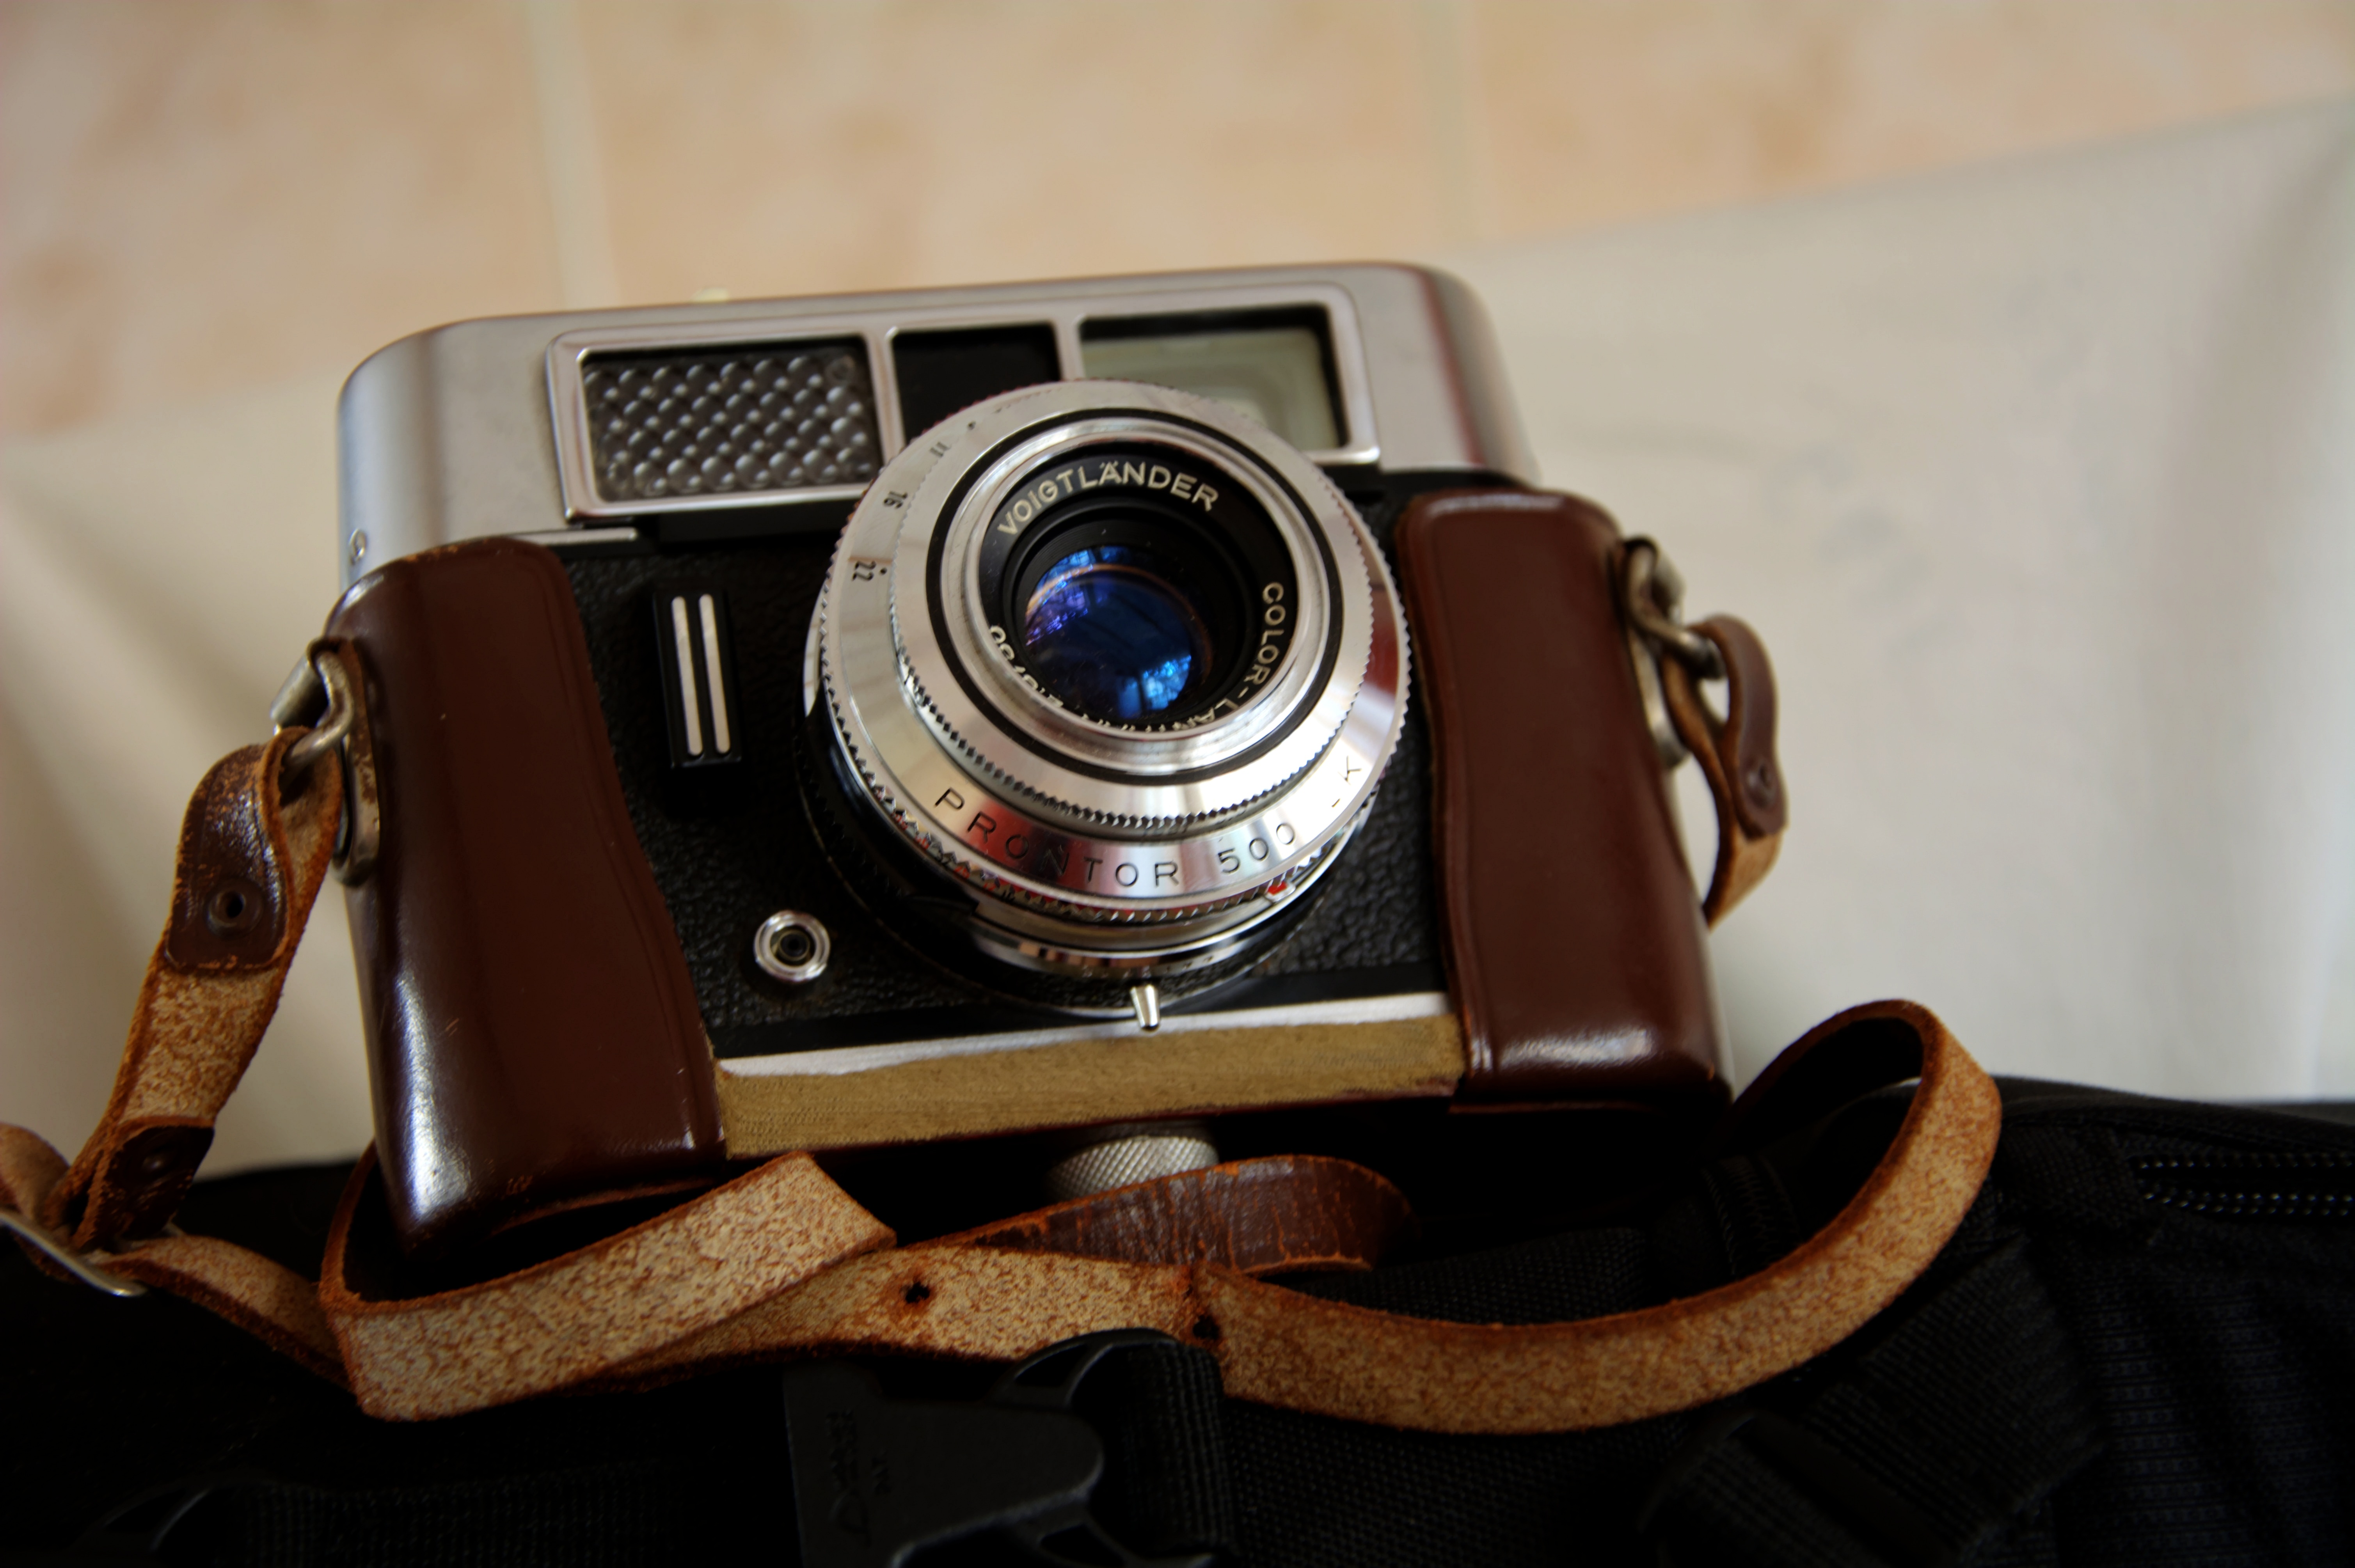
camera, photography, vintage, reflex camera, photos, digital camera, camera lens, strap, digital slr, single lens reflex camera, cameras optics, mirrorless interchangeable lens camera